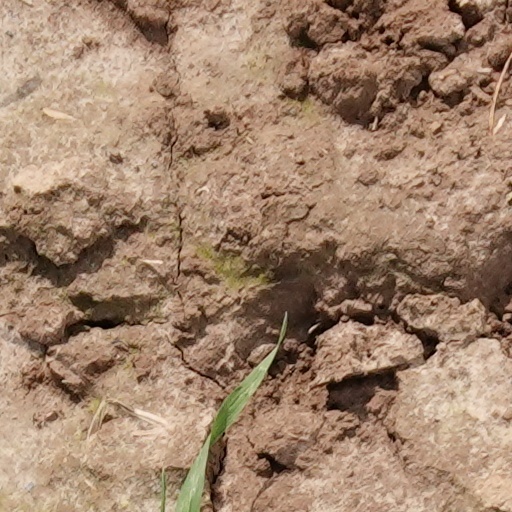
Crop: wheat